Madieu Williams

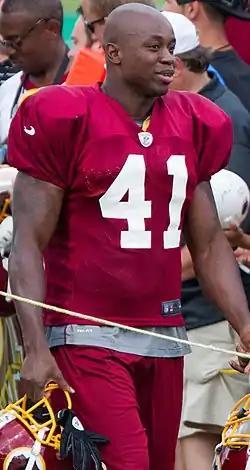
Williams with the Washington Redskins in 2012

Madieu Mohammed Williams (born October 18, 1981) is a West African former professional American football safety who played in the National Football League (NFL). He played college football at Maryland and was selected by the Cincinnati Bengals in the second round of the 2004 NFL draft.